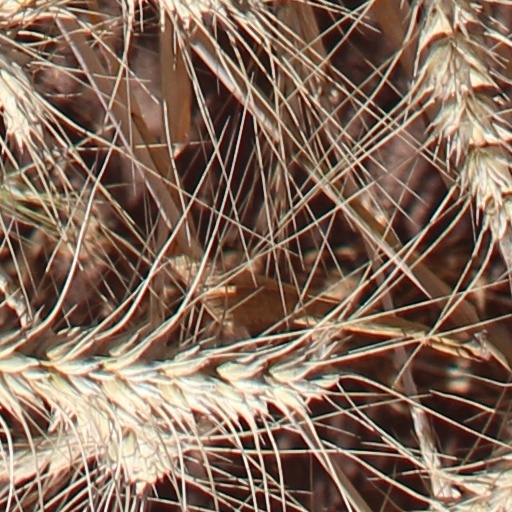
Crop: wheat